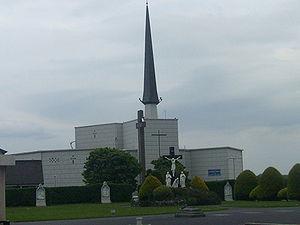
Knock est un village du comté de Mayo, en Irlande. Il se trouve à environ une heure en voiture de Galway. Knock est aujourd'hui en dehors du Gaeltacht.